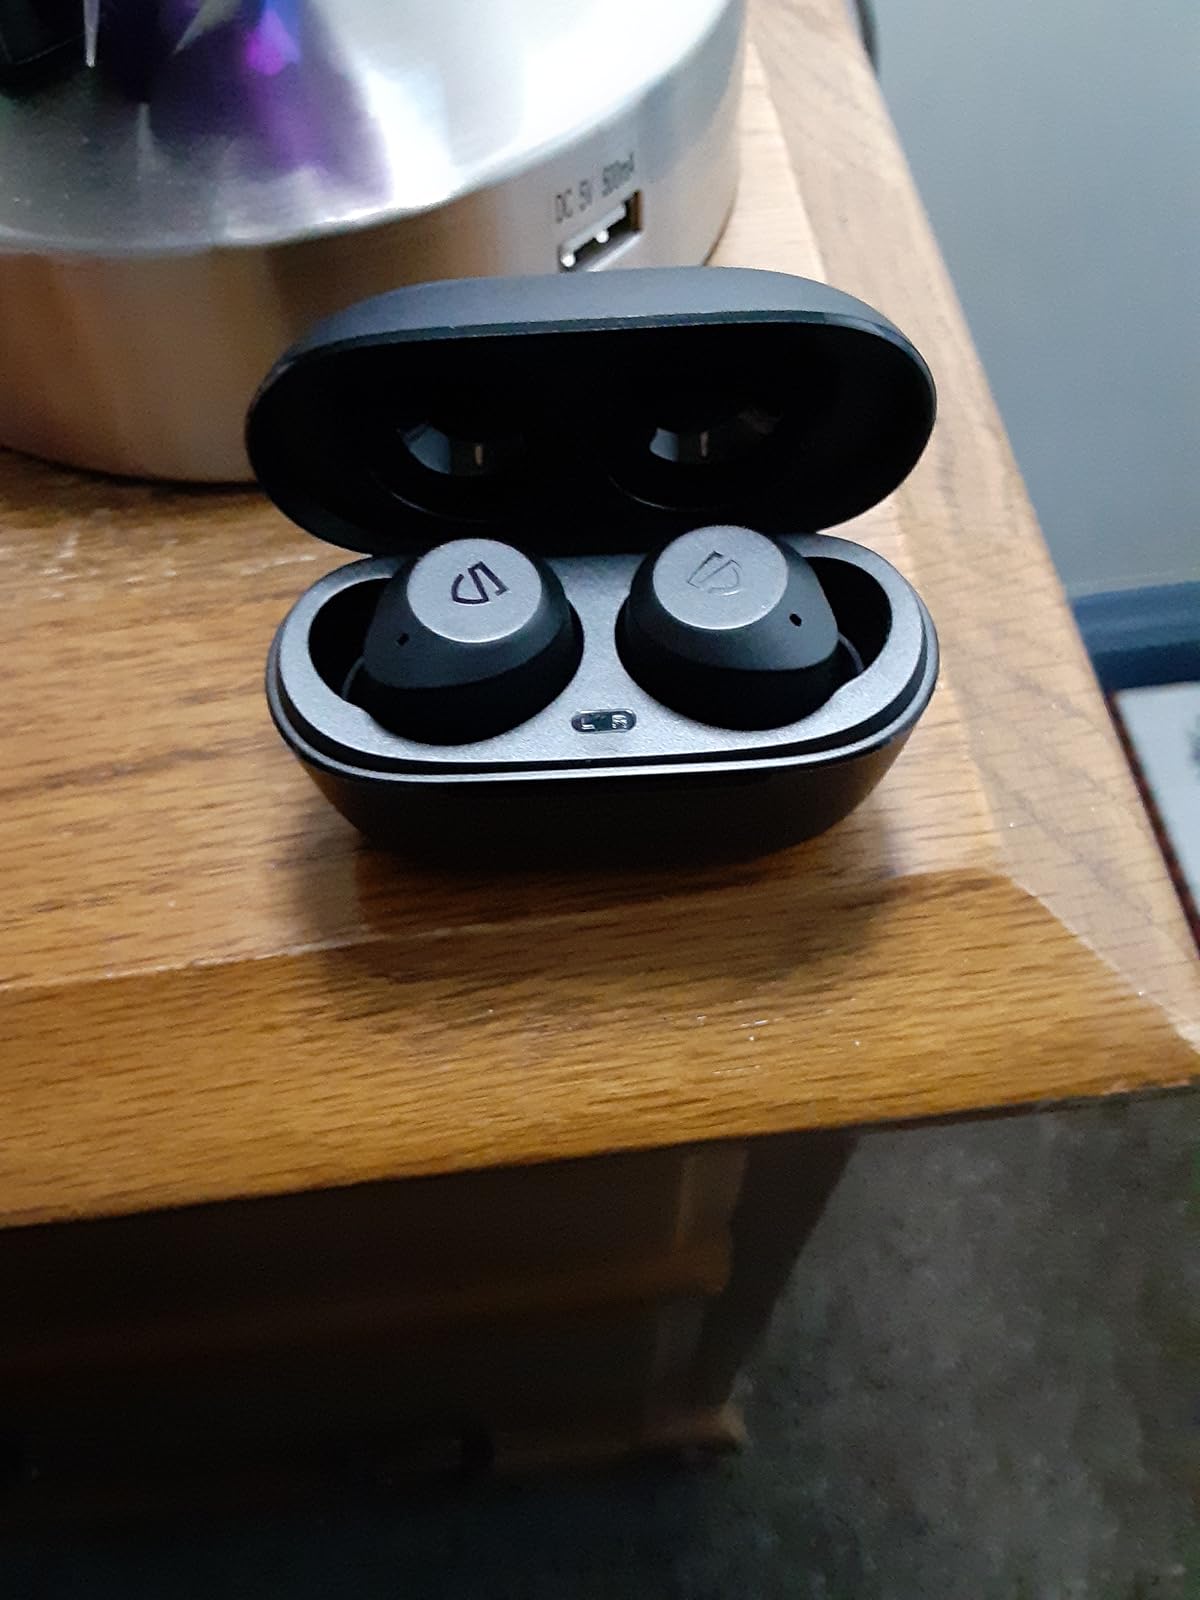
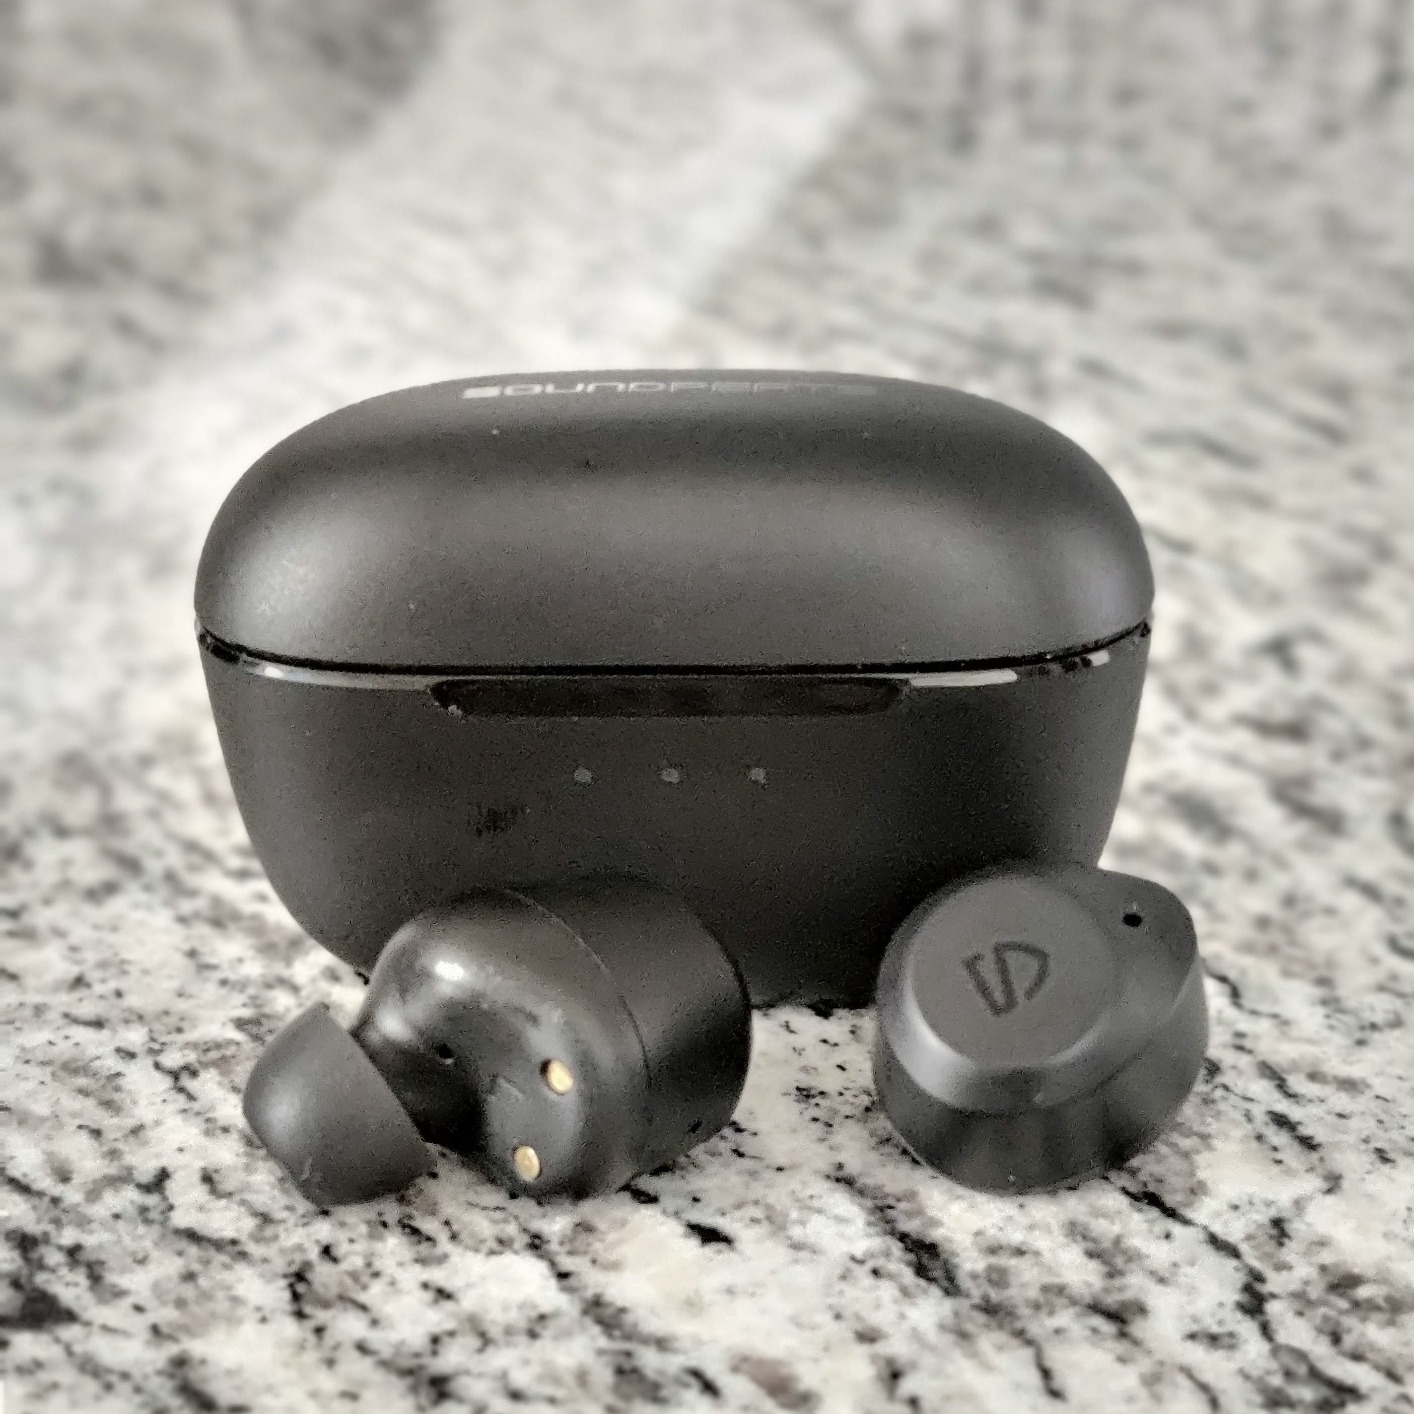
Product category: earbuds
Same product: yes